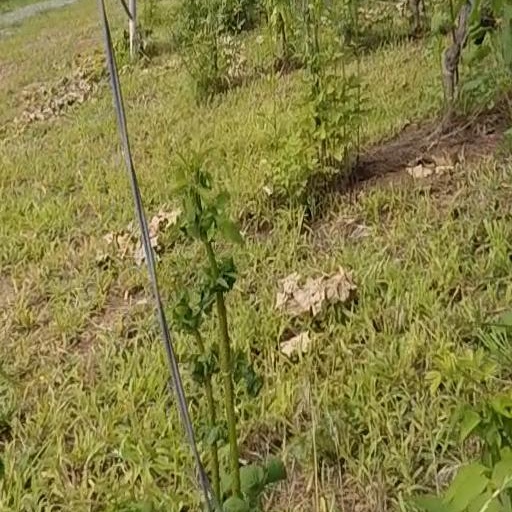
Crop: grape